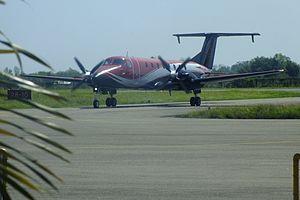
L'aéroport de Gautam Buddha est un aéroport desservant la ville de Siddharthanagar au Népal. Il est parfois appelé aéroport de Bhairahawa. Il est prévu de développer cet aéroport pour en faire le deuxième aéroport du Népal, après Katmandou-Tribhuvan. La construction devrait être terminée en 2018.